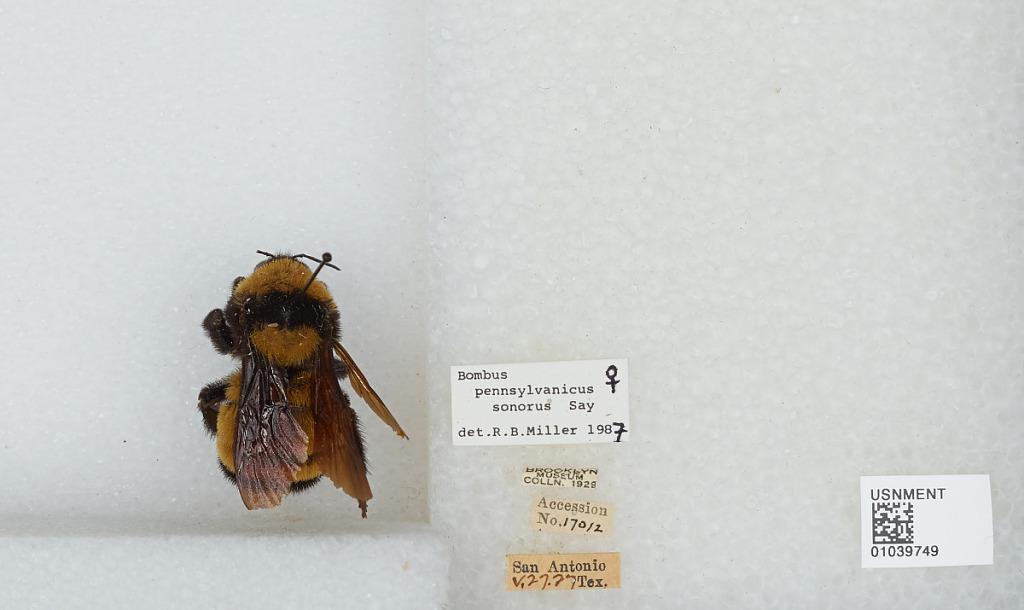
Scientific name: Bombus (Fervidobombus) sonorus Say
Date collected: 1927-5-27
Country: United States
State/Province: Texas
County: Bexar
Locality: San Antonio
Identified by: Miller, R. B.